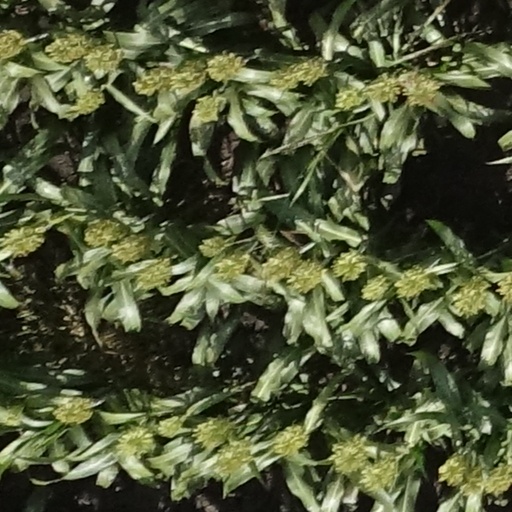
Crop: sorghum